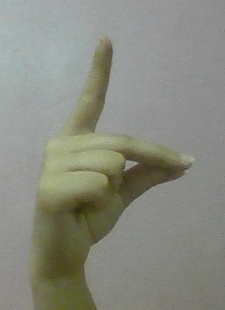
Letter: ta